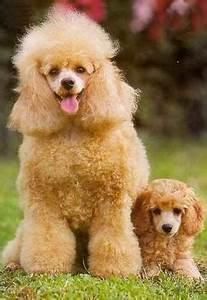
dog